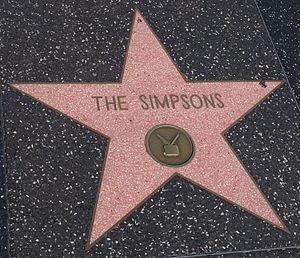
Yeardley Smith est une actrice américano-française née le 3 juillet 1964 à Paris. Elle est notamment connue pour être la voix de Lisa Simpson dans la série d'animation Les Simpson.
Homer Jay Simpson est le principal personnage fictif de la série télévisée d'animation Les Simpson et le père de la famille du même nom. Il est doublé par Dan Castellaneta dans la version originale, Philippe Peythieu dans la version française et Hubert Gagnon puis par Thiéry Dubé dans la version québécoise. Homer est apparu pour la première fois à la télévision avec le reste de la famille dans le court métrage Good Night, le 19 avril 1987. Homer a été créé par le dessinateur Matt Groening alors qu'il attendait dans l'entrée du bureau de James L. Brooks. On avait fait appel à Groening pour lancer une série de courts métrages basée sur Life in Hell, mais celui-ci a décidé de créer un nouvel ensemble de personnages. Il a nommé Homer Simpson d'après son père, Homer Groening. Après avoir fait l'objet de courts métrages durant trois ans, la famille Simpson a eu droit à sa propre série sur le réseau Fox dès le 17 décembre 1989.
Margaret Eve Simpson, dite Maggie Simpson, est un personnage fictif de la série télévisée d'animation Les Simpson qui fait partie de la famille éponyme. Elle est apparue pour la première fois à la télévision avec le reste de la famille dans le court métrage Good Night, le 19 avril 1987. Maggie a été créée par le dessinateur Matt Groening, à qui il avait été fait appel pour lancer une série de courts métrages basée sur Life in Hell, mais celui-ci a décidé de créer un nouvel ensemble de personnages. Maggie a été nommée d'après la plus petite sœur de Groening. Après avoir fait l'objet de courts métrages durant trois ans, la famille Simpson a eu droit à sa propre série sur le réseau Fox dès le 17 décembre 1989.
Les Simpson sont une série télévisée d'animation américaine créée par Matt Groening et diffusée depuis le 17 décembre 1989 sur le réseau Fox.
Nancy Cartwright est une actrice américaine née le 25 octobre 1957 à Kettering, Ohio, aux États-Unis. Active notamment dans le doublage, elle est connue pour être la voix de Bart Simpson dans la version originale de la série Les Simpson.